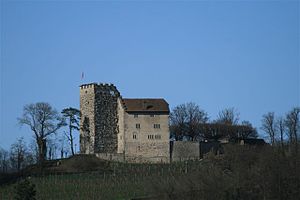
Aargau
Schloss Havichsberch
Aargau er en nordlig schweizisk kanton med et areal på 1.403,81 km² og 678.207 indbyggere.